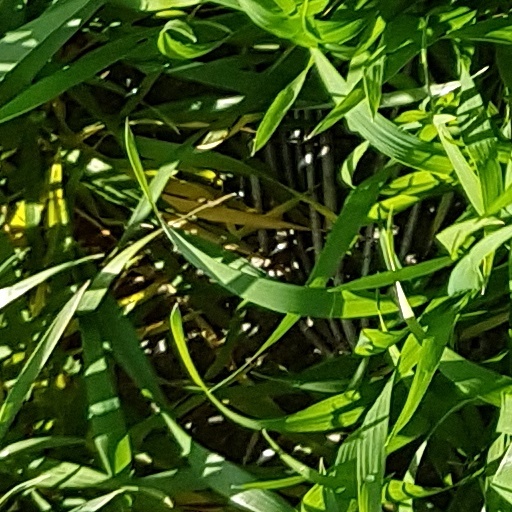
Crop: wheat